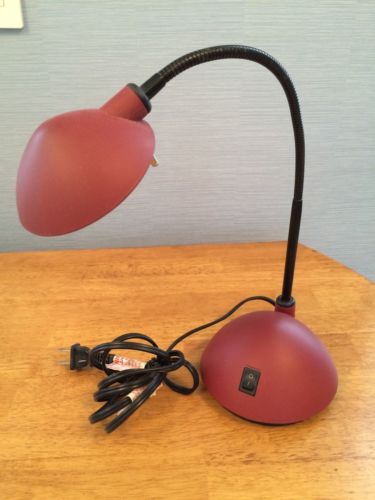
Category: lamp